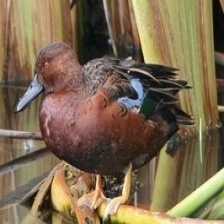
Species: CINNAMON TEAL
Scientific name: ANAS CYANOPTERA
ImageNet parent category: drake